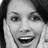
Emotion: surprise